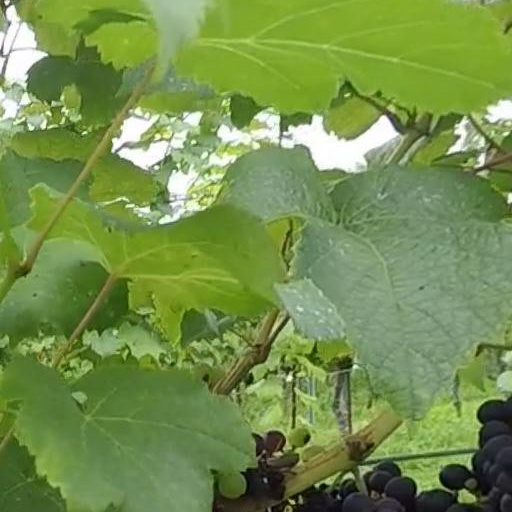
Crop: grape